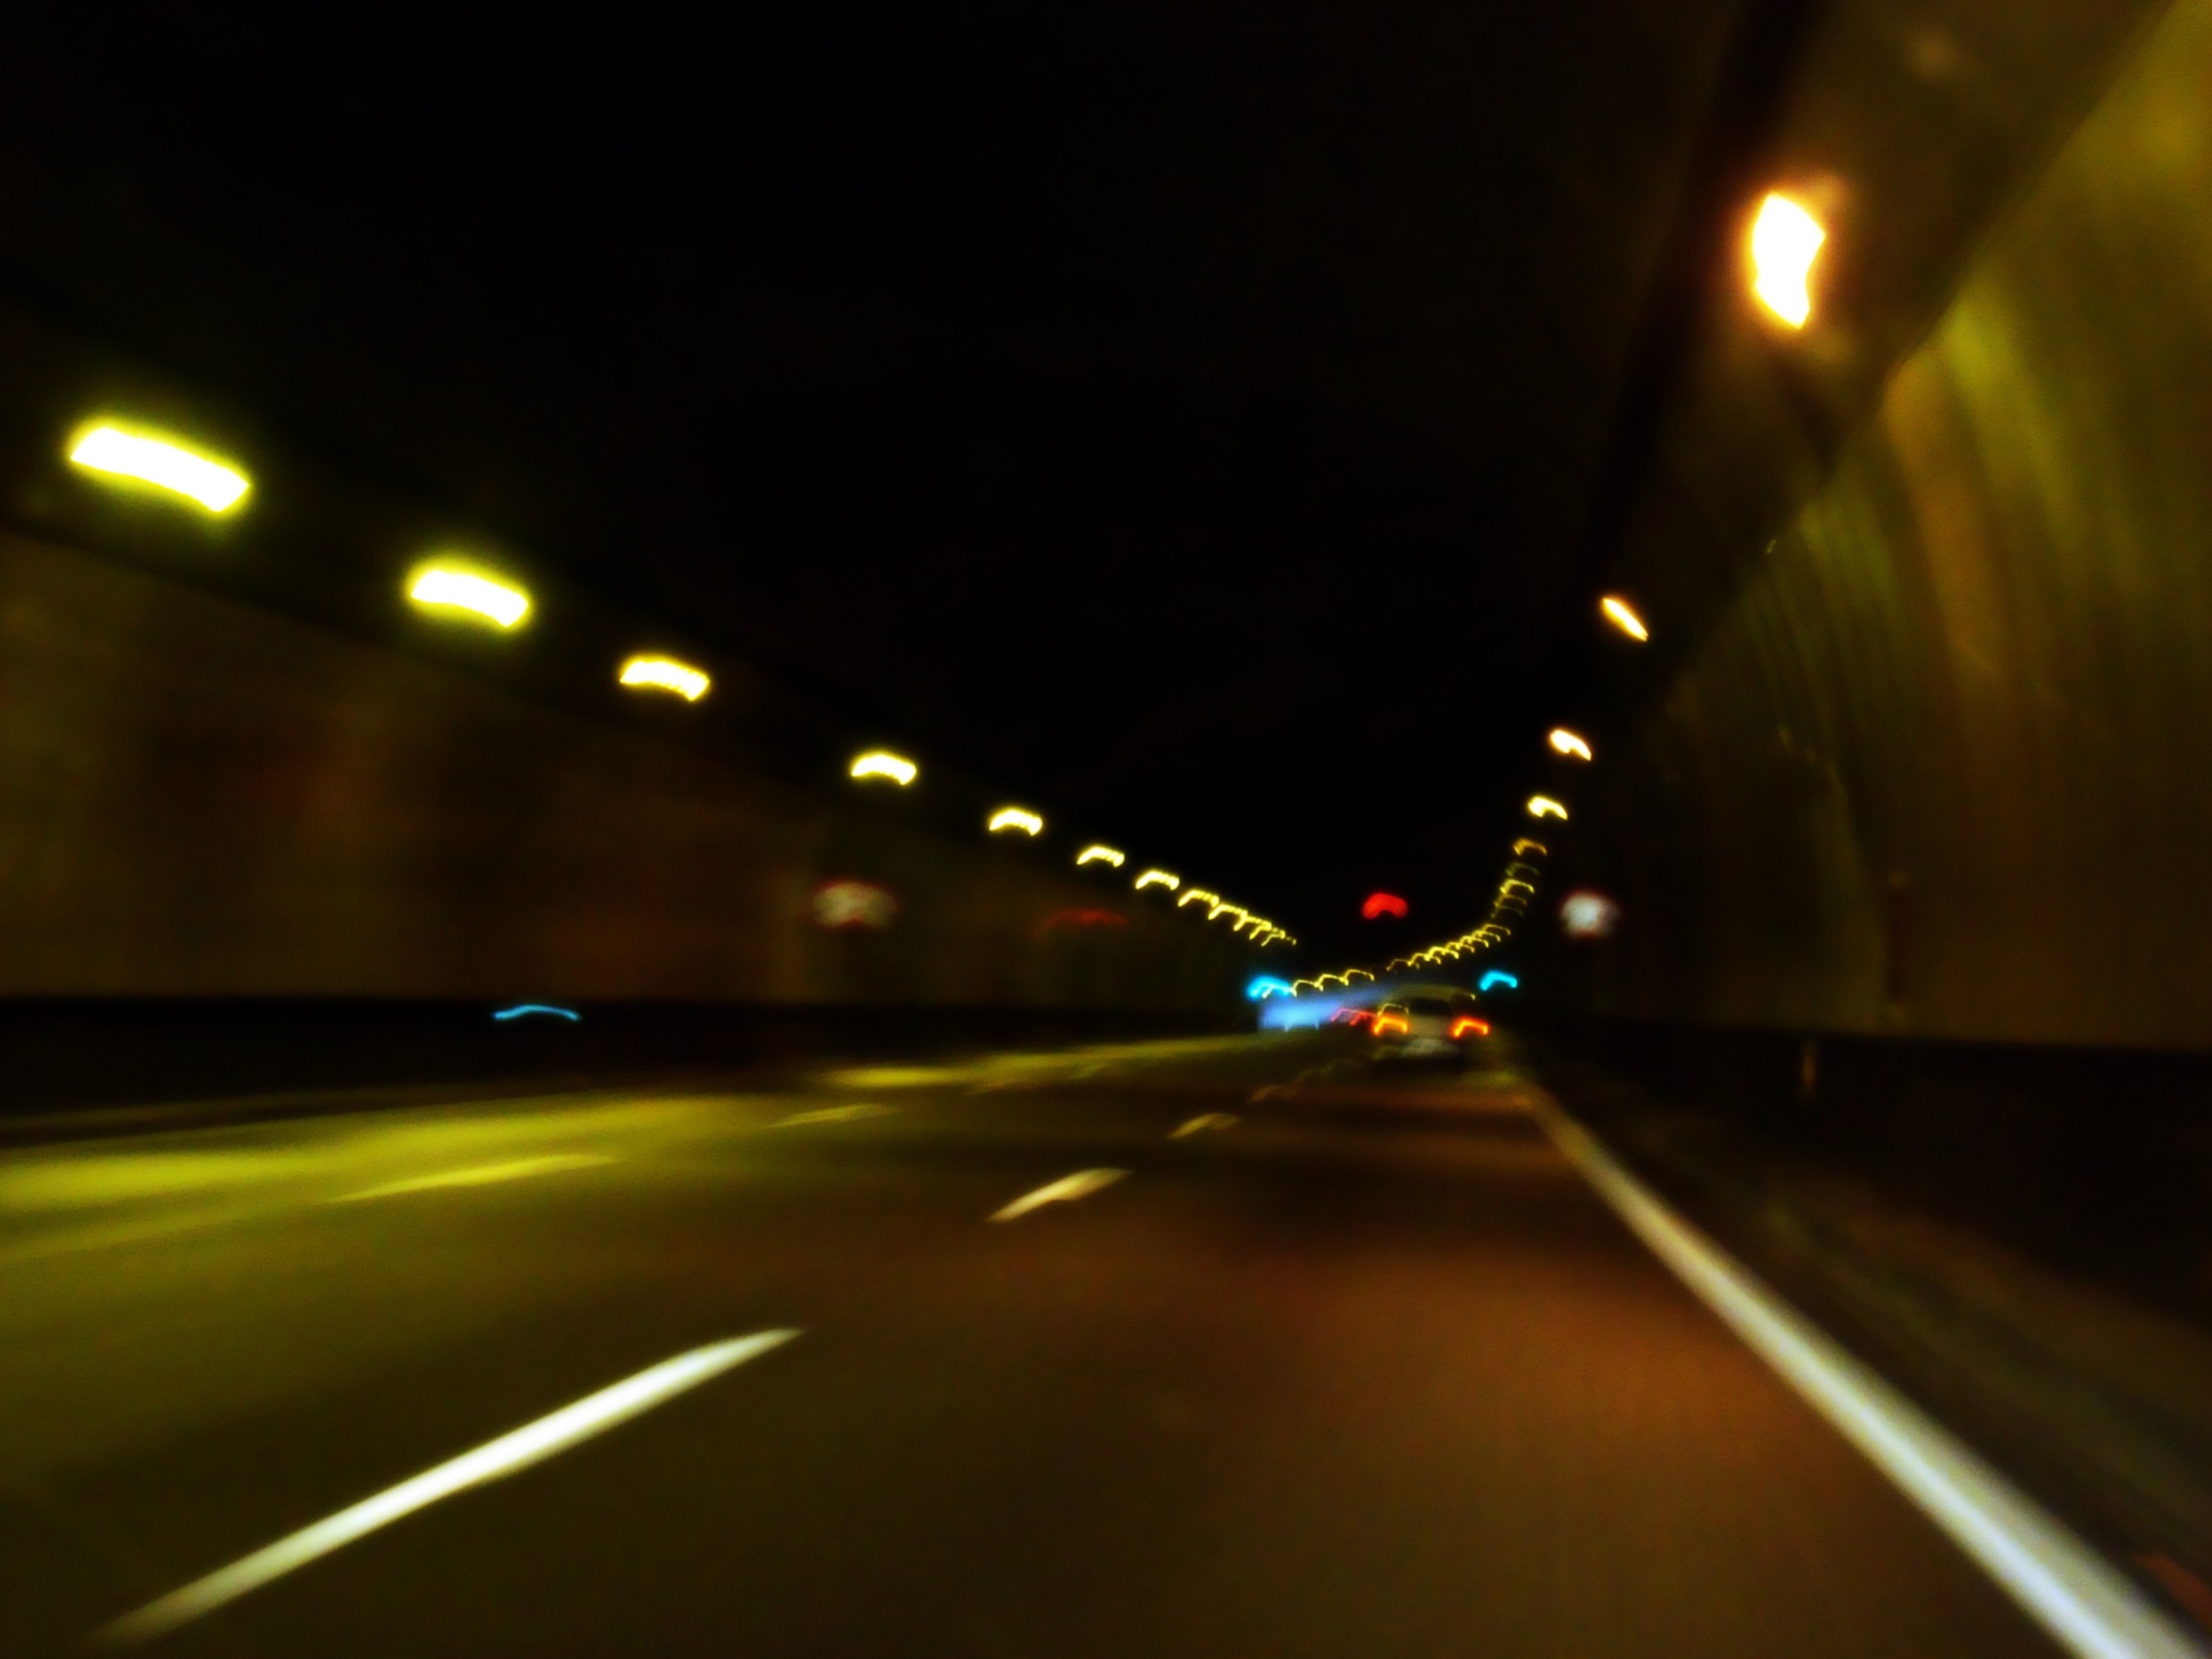
light, road, night, highway, tunnel, darkness, lane, lighting, infrastructure